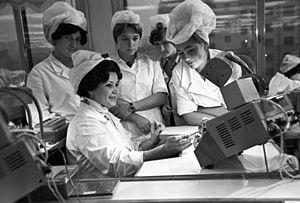
Slava est une marque de montres soviétique puis russe produite par la Seconde Fabrique Horlogère Moscovite.